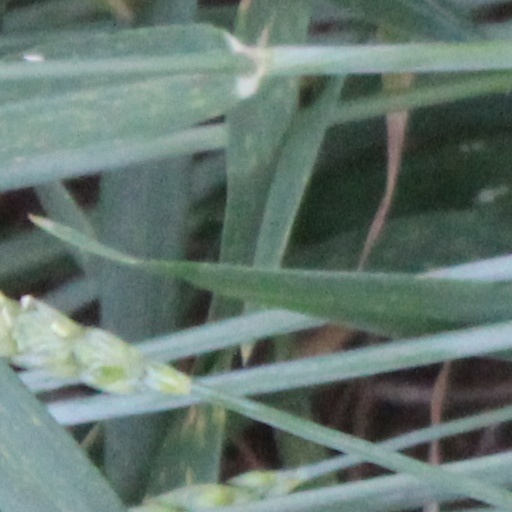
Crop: wheat